Kawasaki LRV

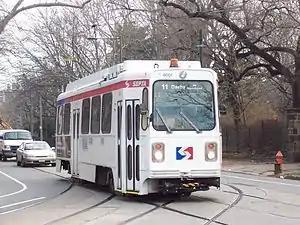
SEPTA 9001, a Series 9000 car, 2006

The Kawasaki Light Rail Vehicle (Kawasaki LRV), commonly referred to as the K-car, is a light rail vehicle manufactured by Kawasaki Heavy Industries and used for service on trolley lines operated by SEPTA. The Series 9000 is a streetcar that has been used on the SEPTA subway–surface trolley lines since 1980. The similar Series 100, which was manufactured at the same time, was also built for the Media–Sharon Hill Line. The K-cars were Kawasaki's first railroad cars for the American market.